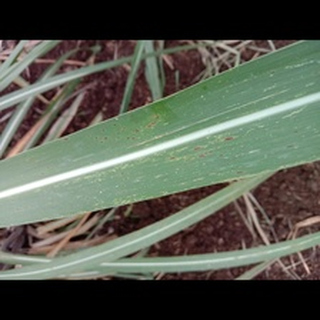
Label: sugarcane_rust